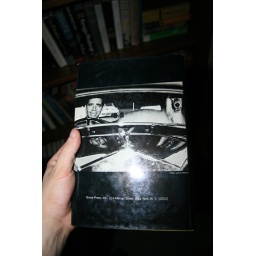
Amusing book back cover in suite library